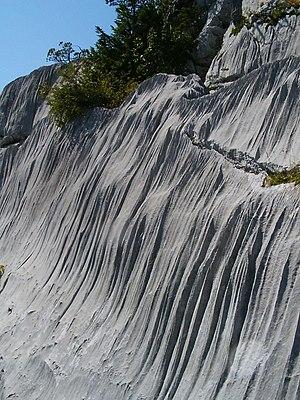
Lapiaz sur la crête au dessus du plateau des Glières
Le lapiaz, est une formation géologique de surface dans les roches calcaires et dolomitiques, créée par le ruissellement des eaux de pluie qui dissolvent la roche ou par la cryoclastie, ce qui forme un grand entablement rocheux parcouru de réseaux de diaclases ou fissures.